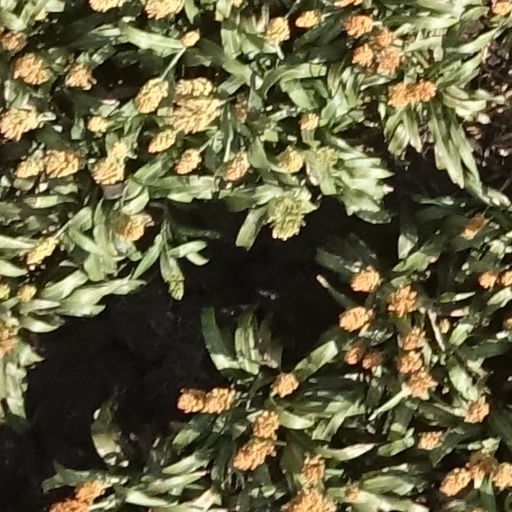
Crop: sorghum